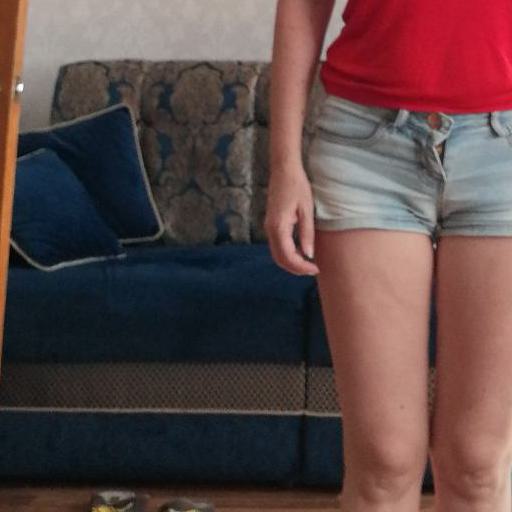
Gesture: no_gesture